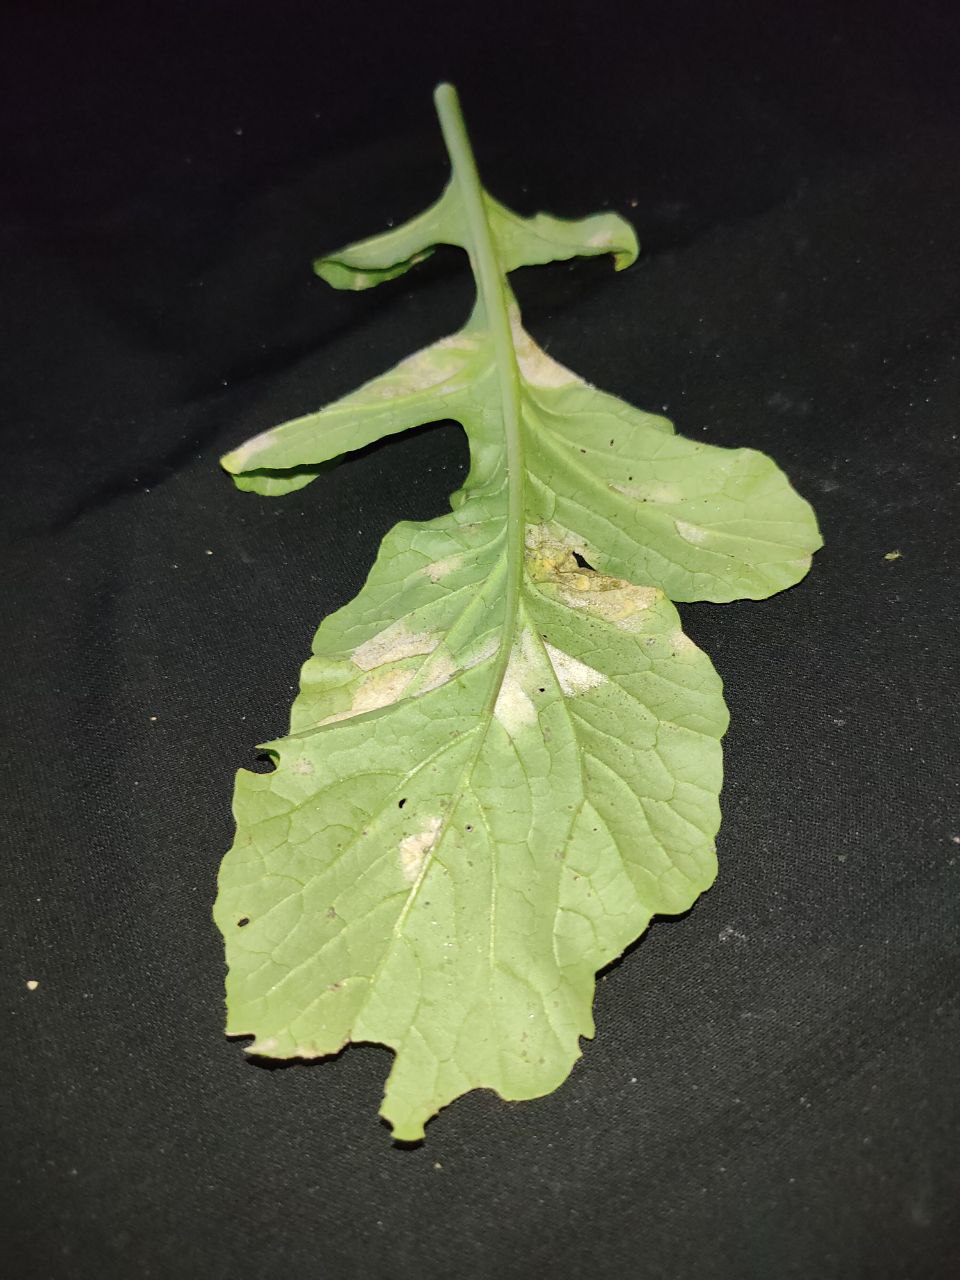
Label: Mosaic virus